Congregation of Marian Fathers of the Immaculate Conception

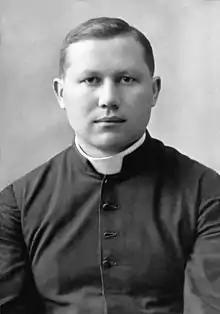
George Kaszyra

To assure that the institute could continue to flourish without interference from the Imperial government, the secret Marian novitiate and house of studies were transferred from St. Petersburg in Russia to Fribourg in Switzerland. From this time on, the Marian Fathers began to experience consistent growth. In 1927, the year when Archbishop George Matulaitis-Matulewicz died, the congregation had grown to around 300 members (among them George Kaszyra and Anthony Leszczewicz, Eugene Kulesza, and Janis Mendriks).